Wrestling singlet

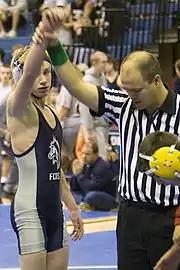
High school wrestler in a high-cut singlet

A wrestling singlet (or simply singlet) is a one-piece, tight-fitting uniform, usually made of spandex/lycra or nylon, used in wrestling. The uniform is tight-fitting so as not to get grasped accidentally by one's opponent, and allows the referee to see each wrestler's body clearly when awarding points or a pin. Unlike judo, it is illegal to grasp an opponent's clothing in all styles of amateur wrestling.